1989 Norwegian Football Cup

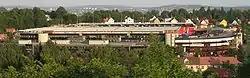
Ullevaal Stadion, Oslo - venue for the Norwegian Cup final

The 1989 Norwegian Football Cup was the 84th edition of the Norwegian Football Cup. The final took place at Ullevaal Stadion in Oslo on 22 October 1989. Viking were in their 8th final (3 wins and 4 runners-up), while Molde were in their second final after losing the 1982 final against Brann and therefore had the chance to win the first trophy in the club's history. The match was drawn and was replayed on 29 October 1989 resulting in a win for Viking.